State Farm Stadium

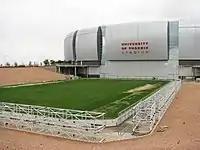
The movable field outside of the stadium.

Before 2018, the venue was known as University of Phoenix Stadium. It hosted the Final Four, the semifinals and championship game of the NCAA Division I men's basketball tournament, in 2017. The 2017 Final Four featured South Carolina, Gonzaga, Oregon and North Carolina. Gonzaga defeated South Carolina in the first semifinal game 77–73 and North Carolina defeated Oregon in the second semifinal game 77–76. North Carolina defeated Gonzaga for their 6th national title, 71–65.